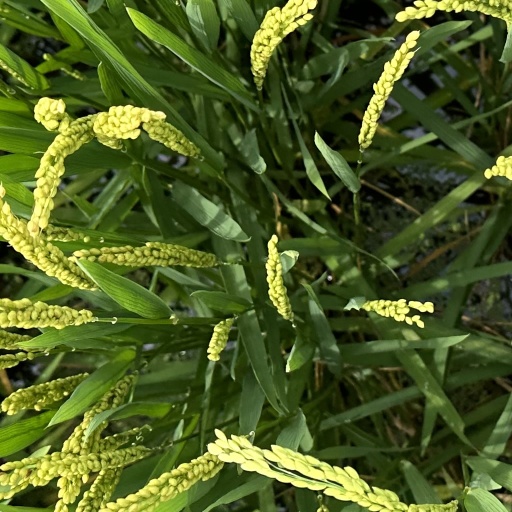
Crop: rice